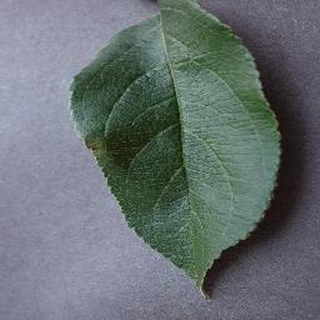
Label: healthy_apple